Talmei Menashe

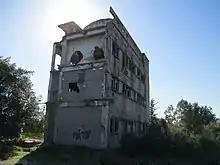
Old HQ building of Hasan Salama in Talmei Menashe, 2015

Talmei Menashe is a moshav in central Israel. It was established in 1953 by the General Zionists movement. The moshav encompasses 1,800 dunams and consists of 62 farms, 5 auxiliary farms, and a residential annex ("Harchava"). The moshav falls under the jurisdiction of Be'er Ya'akov local council, and is located to the east of Be'er Ya'akov and to the west of route 44.